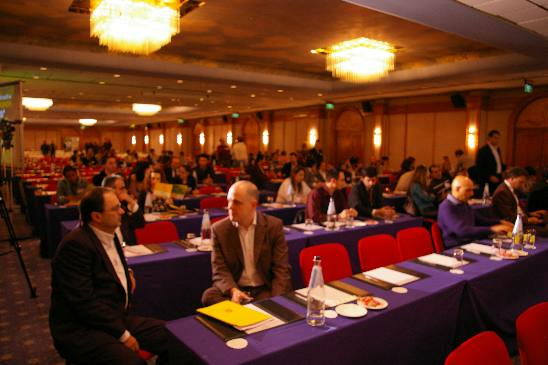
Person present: Yes